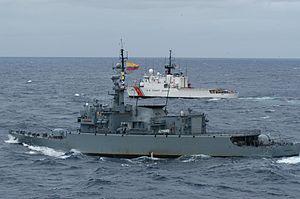
La marine colombienne est la composante navale de l'armée de Colombie. Elle est connue également sous le nom d'Armada nationale ou Armada de la république de Colombie.